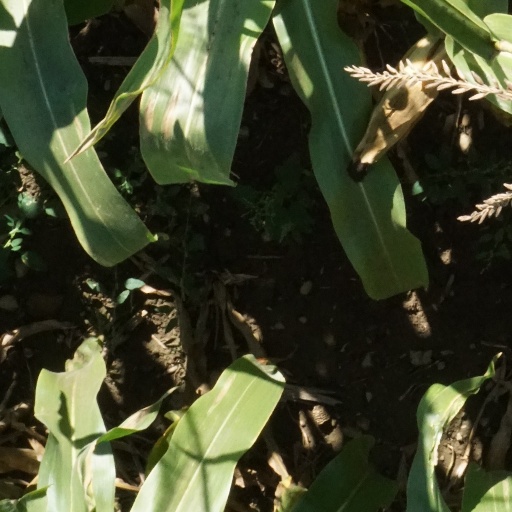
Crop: maize; corn